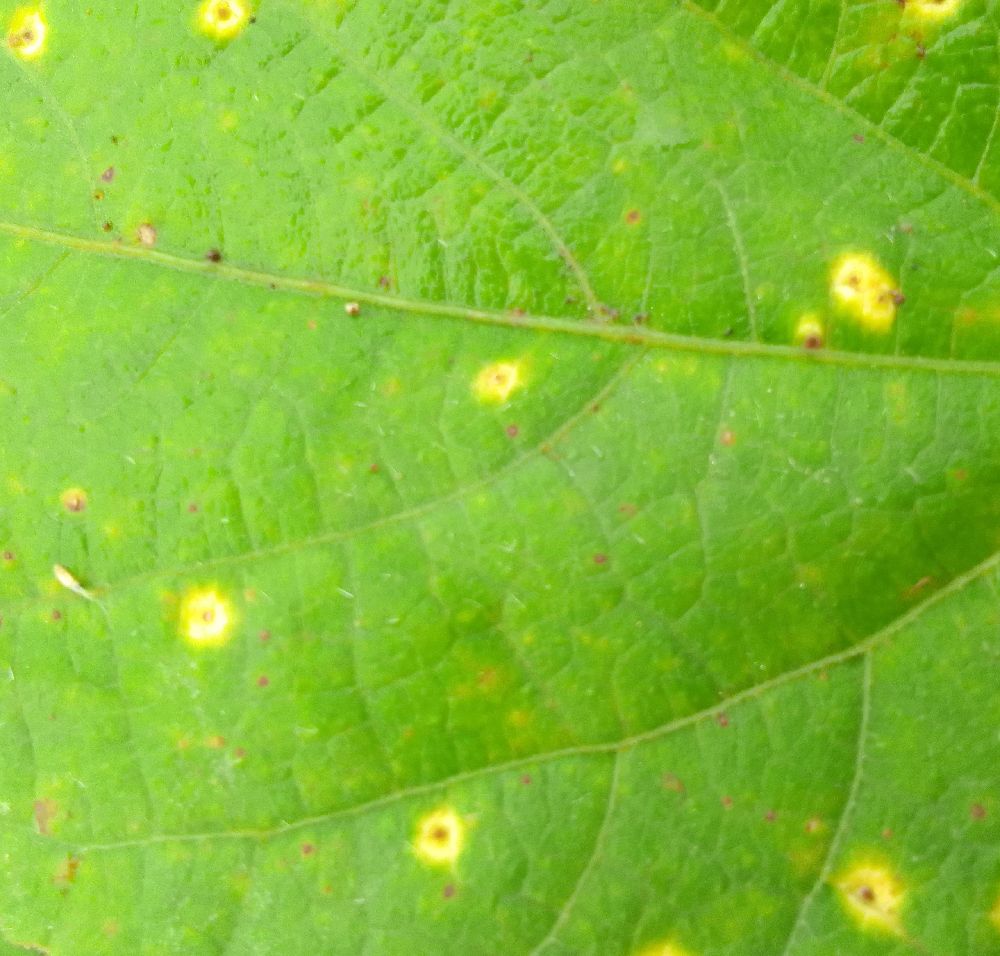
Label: rust